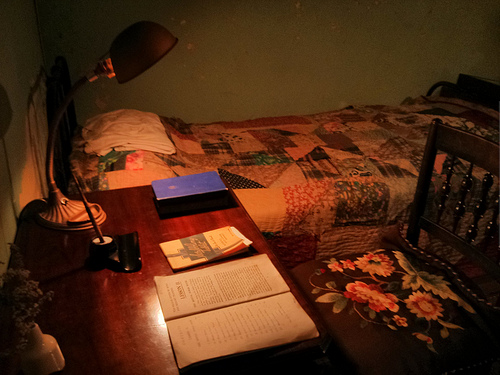
question: ベッドはいくつ
answer: １

question: ライトはいくつ
answer: １

question: ライトはどこ
answer: 机の上

question: 男性は何人
answer: ０

question: 女性は何人
answer: ０

question: 女児は何人
answer: ０

question: 男児は何人
answer: ０

question: 動物は何がいる
answer: 何もいない